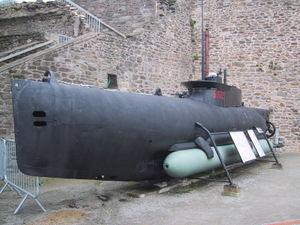
Un sous-marin de poche ou sous-marin nain est un petit sous-marin transportant de un à trois hommes.
Le musée national de la Marine de Brest est l'un des cinq musées nationaux de la Marine avec Port-Louis, Rochefort, Toulon et Paris. Le musée de Brest, situé dans le cadre du château, abrite un patrimoine témoignant de l'histoire de l'arsenal de Brest et de la Marine française.
Les Forces sous-marines sont une des quatre grandes composantes de la Marine française. Cette force maritime regroupe l'ensemble des sous-marins français. Depuis la dissolution de la dernière formation de sous-marins conventionnels en 1999, la Force océanique stratégique a le commandement de l'ensemble des FSM et les deux termes sont devenus synonymes.
Le château de Brest est un château fort classé monument historique depuis le 21 mars 1923 situé dans le département du Finistère en France. Du Castellum romain du IIIᵉ siècle à la citadelle de Vauban jusqu'à aujourd'hui, il a traversé dix-sept siècles d’histoire et a conservé pendant tout ce temps sa vocation originelle de forteresse militaire. Il demeure aujourd'hui un site stratégique de première importance.